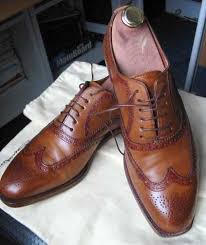
Label: Brogue